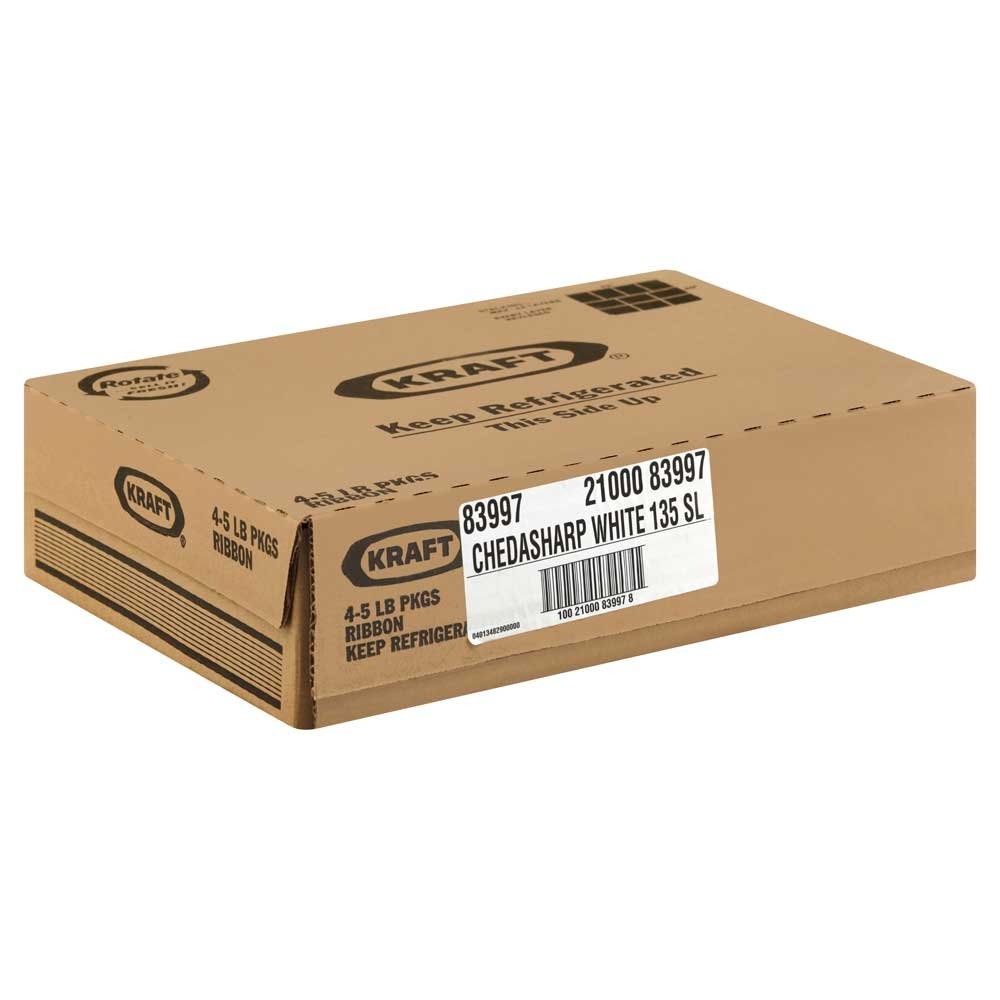
Item Name: Kraft Chedasharp Sliced White Cheese, 5 Pound -- 4 per case.
Value: 4.0
Unit: Count

Price: 130.95